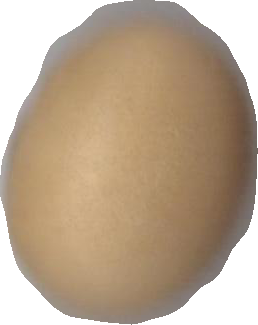
Variety: Dega